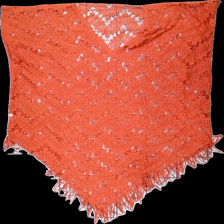
View: front
Type: Dress
Category: Ladies
Brand: Missing
Colors: Red
Material: 100% polyester
Pattern: Lace
Cut: Regular
Season: All
Damage location: middle center
Price range: <50
Recommended usage: Export
Description: spets klänning med blommor på, flera lösa trådar